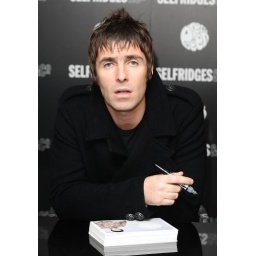
Liam Gallagher launches his new clothing range: Pretty Green, and signs autographs at Selfridges in London.